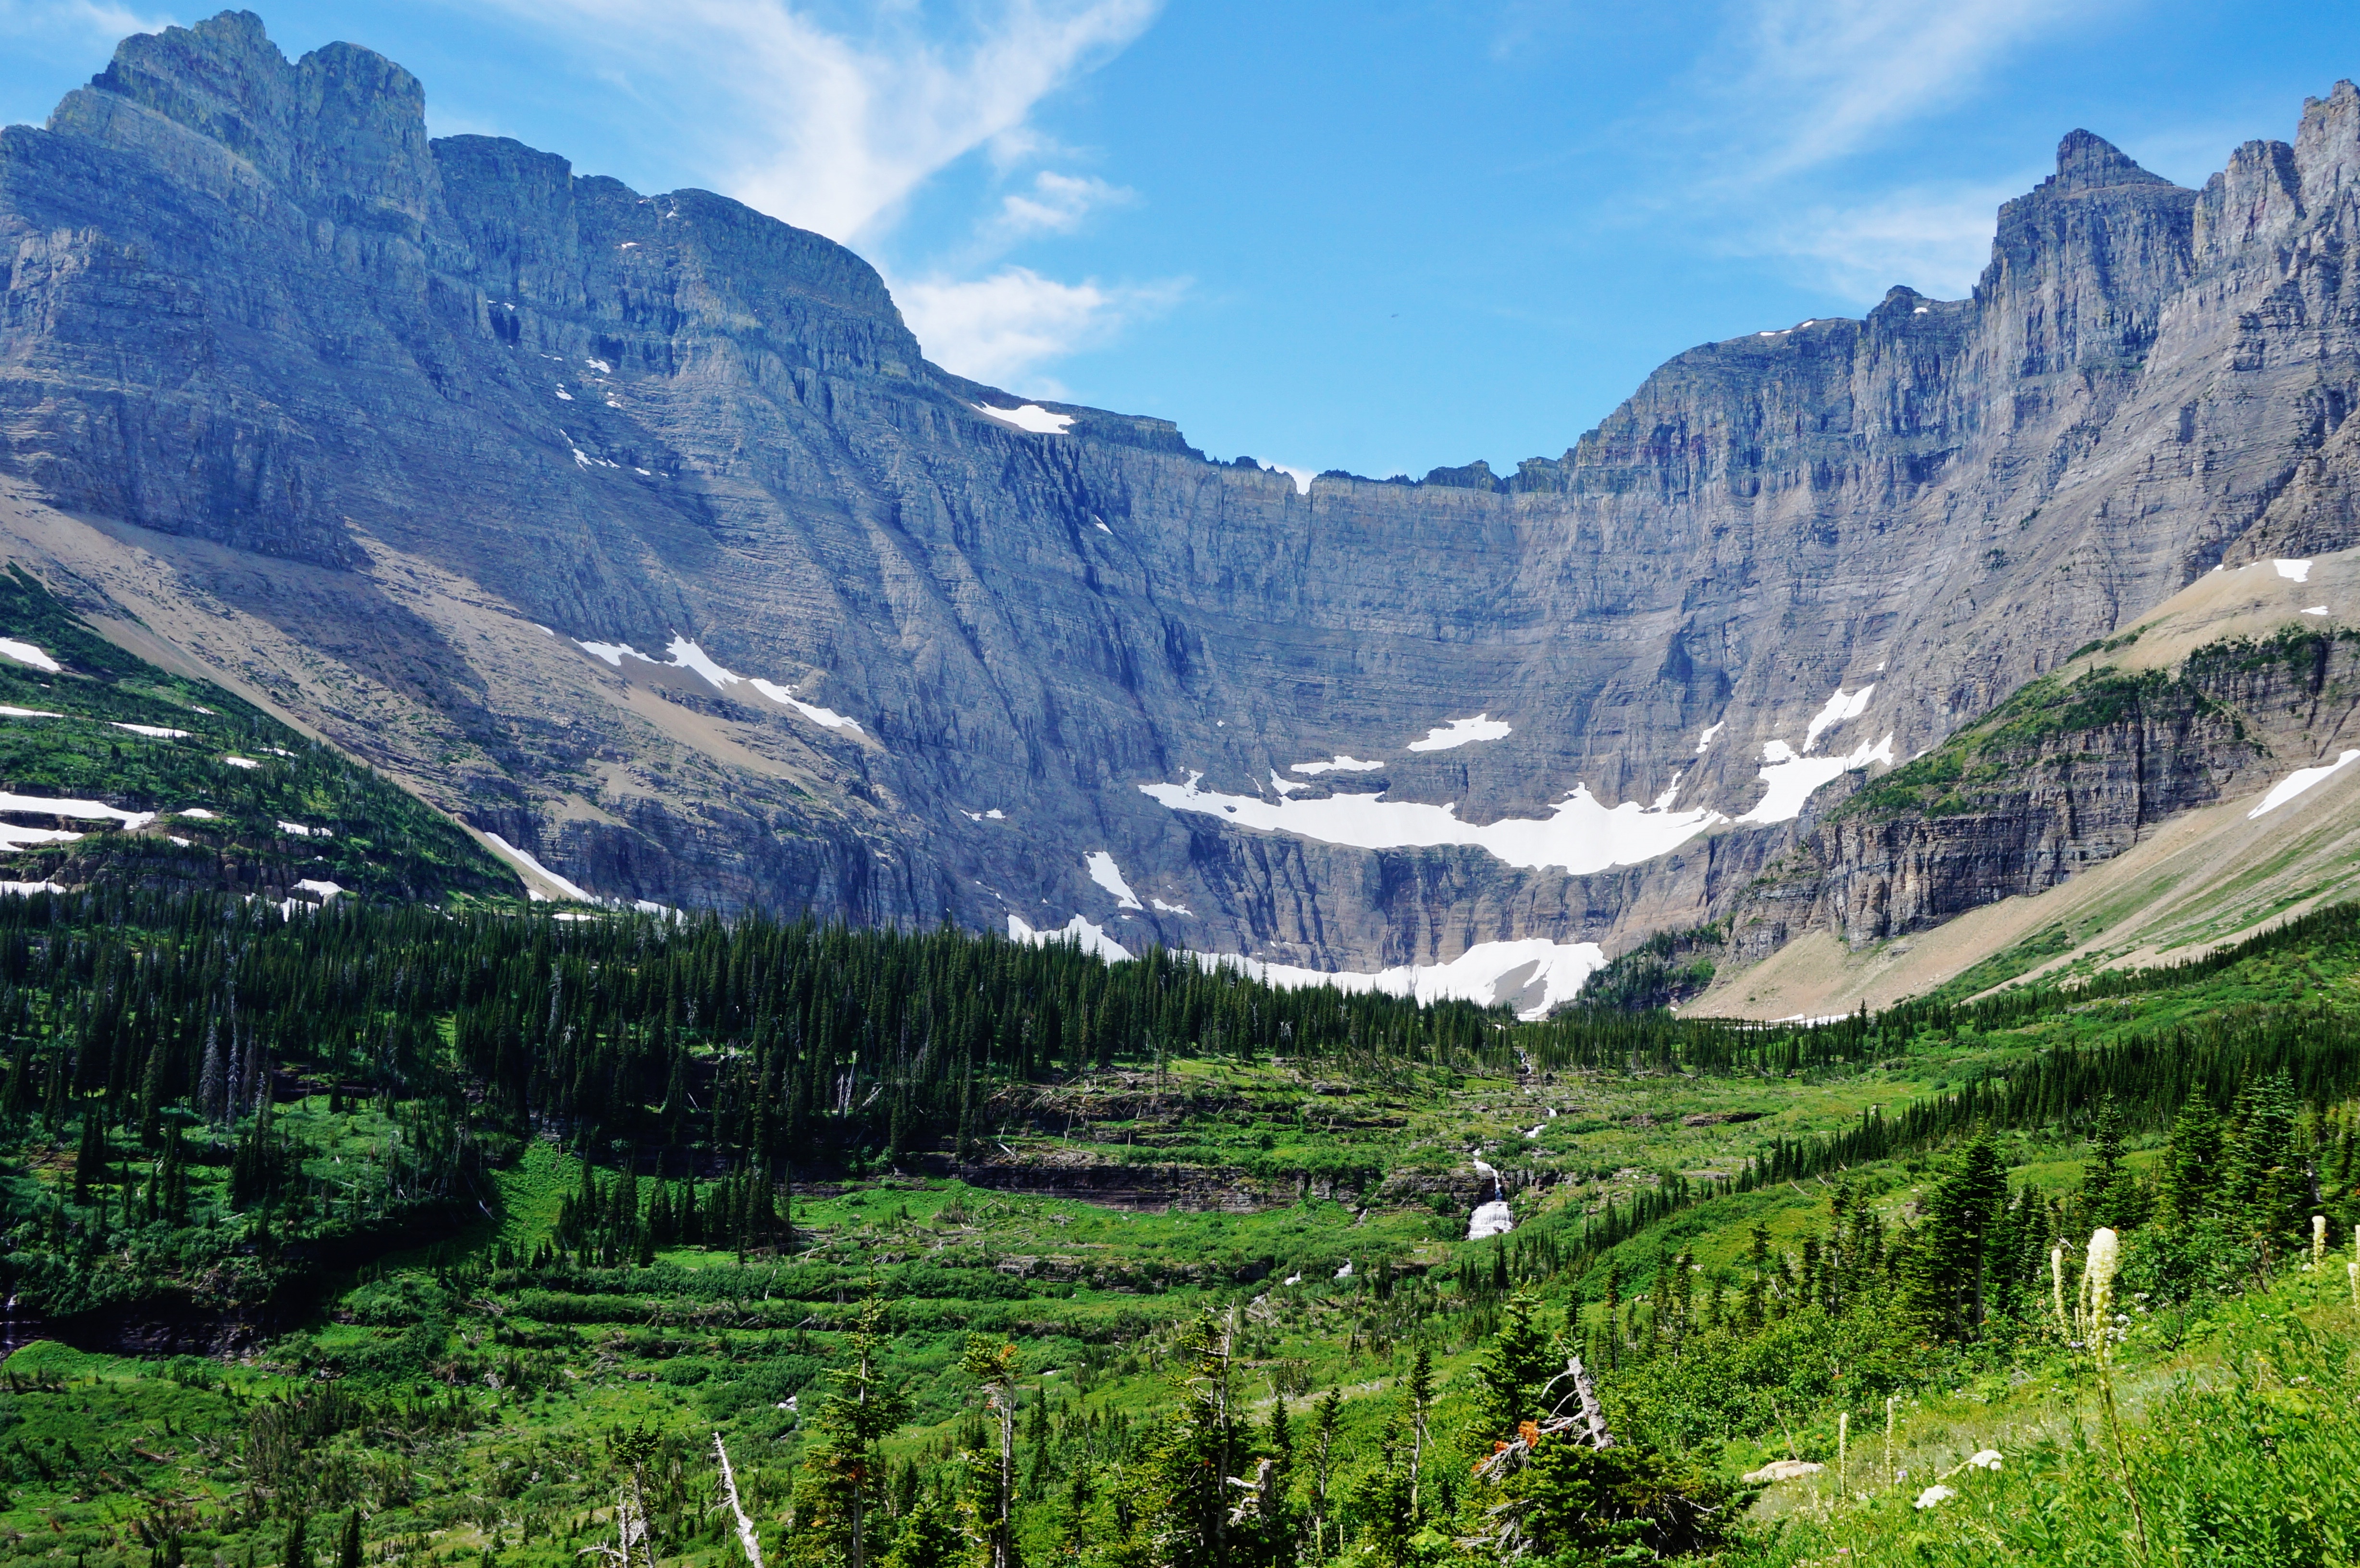
landscape, nature, wilderness, walking, mountain, hiking, trail, lake, wall, valley, mountain range, stone, wild, ice, glacier, park, usa, america, national park, iceberg, ridge, national, alps, plateau, fell, montana, landform, mountain pass, geographical feature, mountainous landforms, many glacier